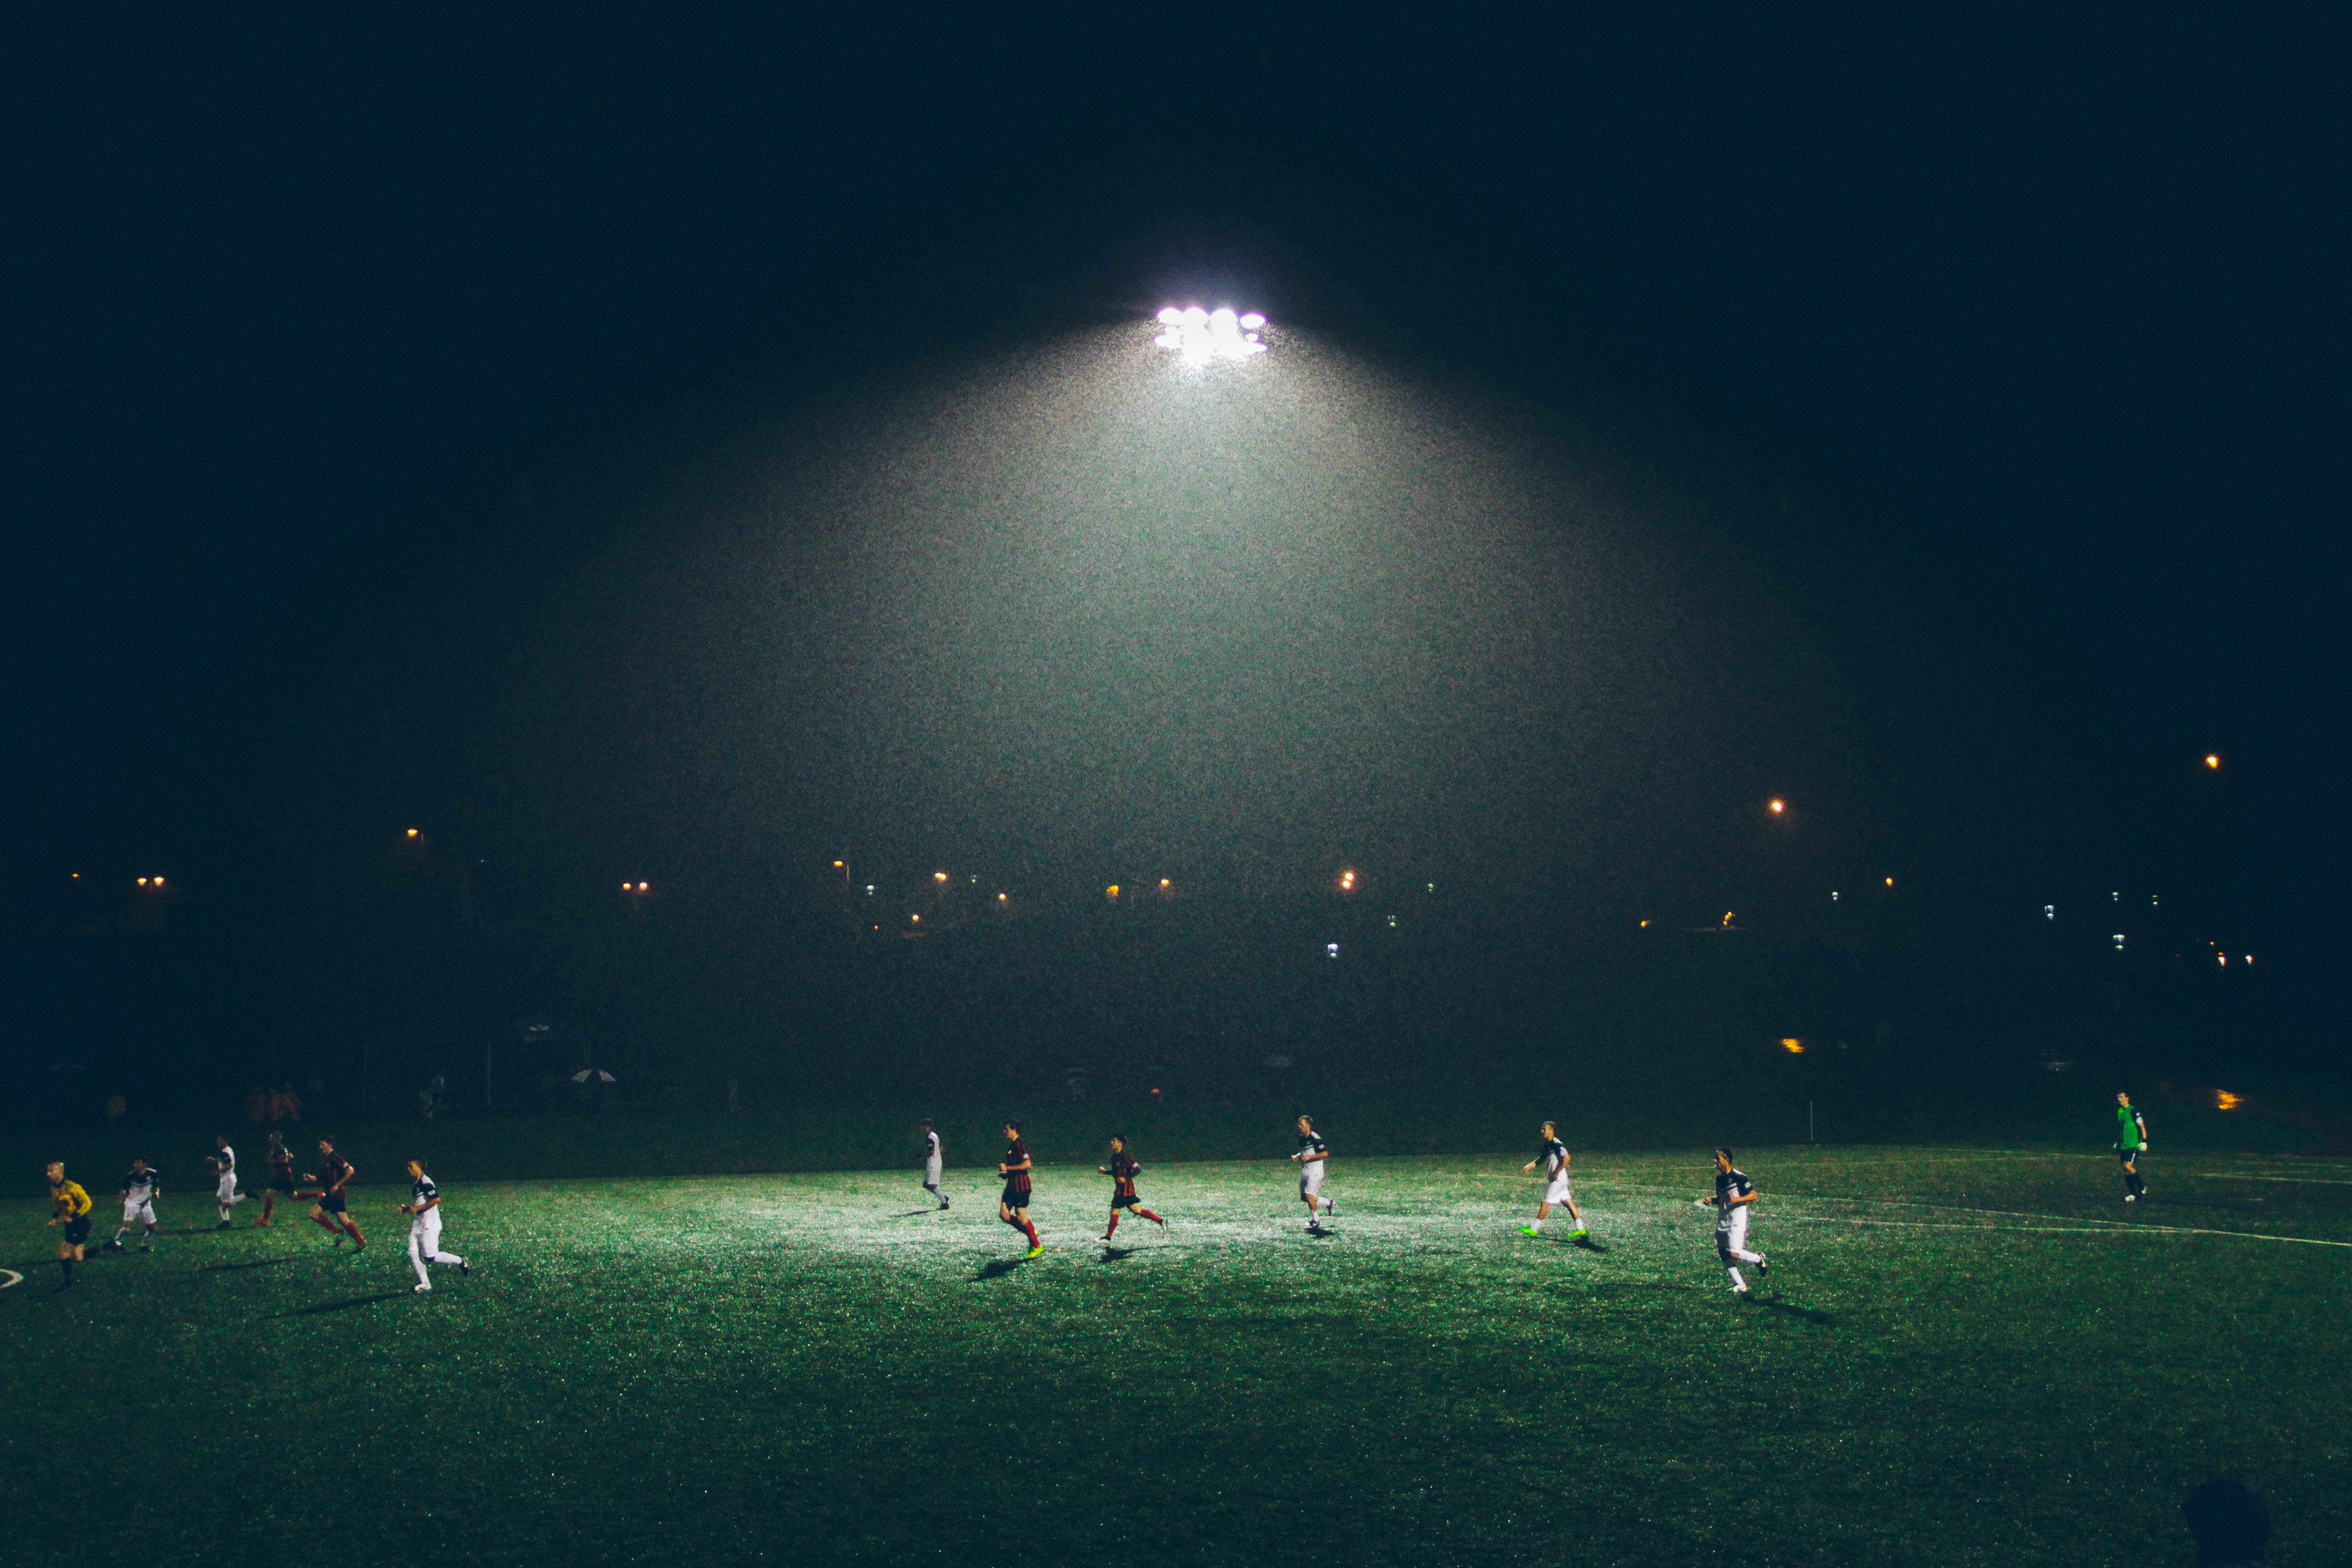
light, sport, night, sunlight, running, soccer, darkness, lighting, moon, stadium, floodlight, team, astronomical object, atmosphere of earth